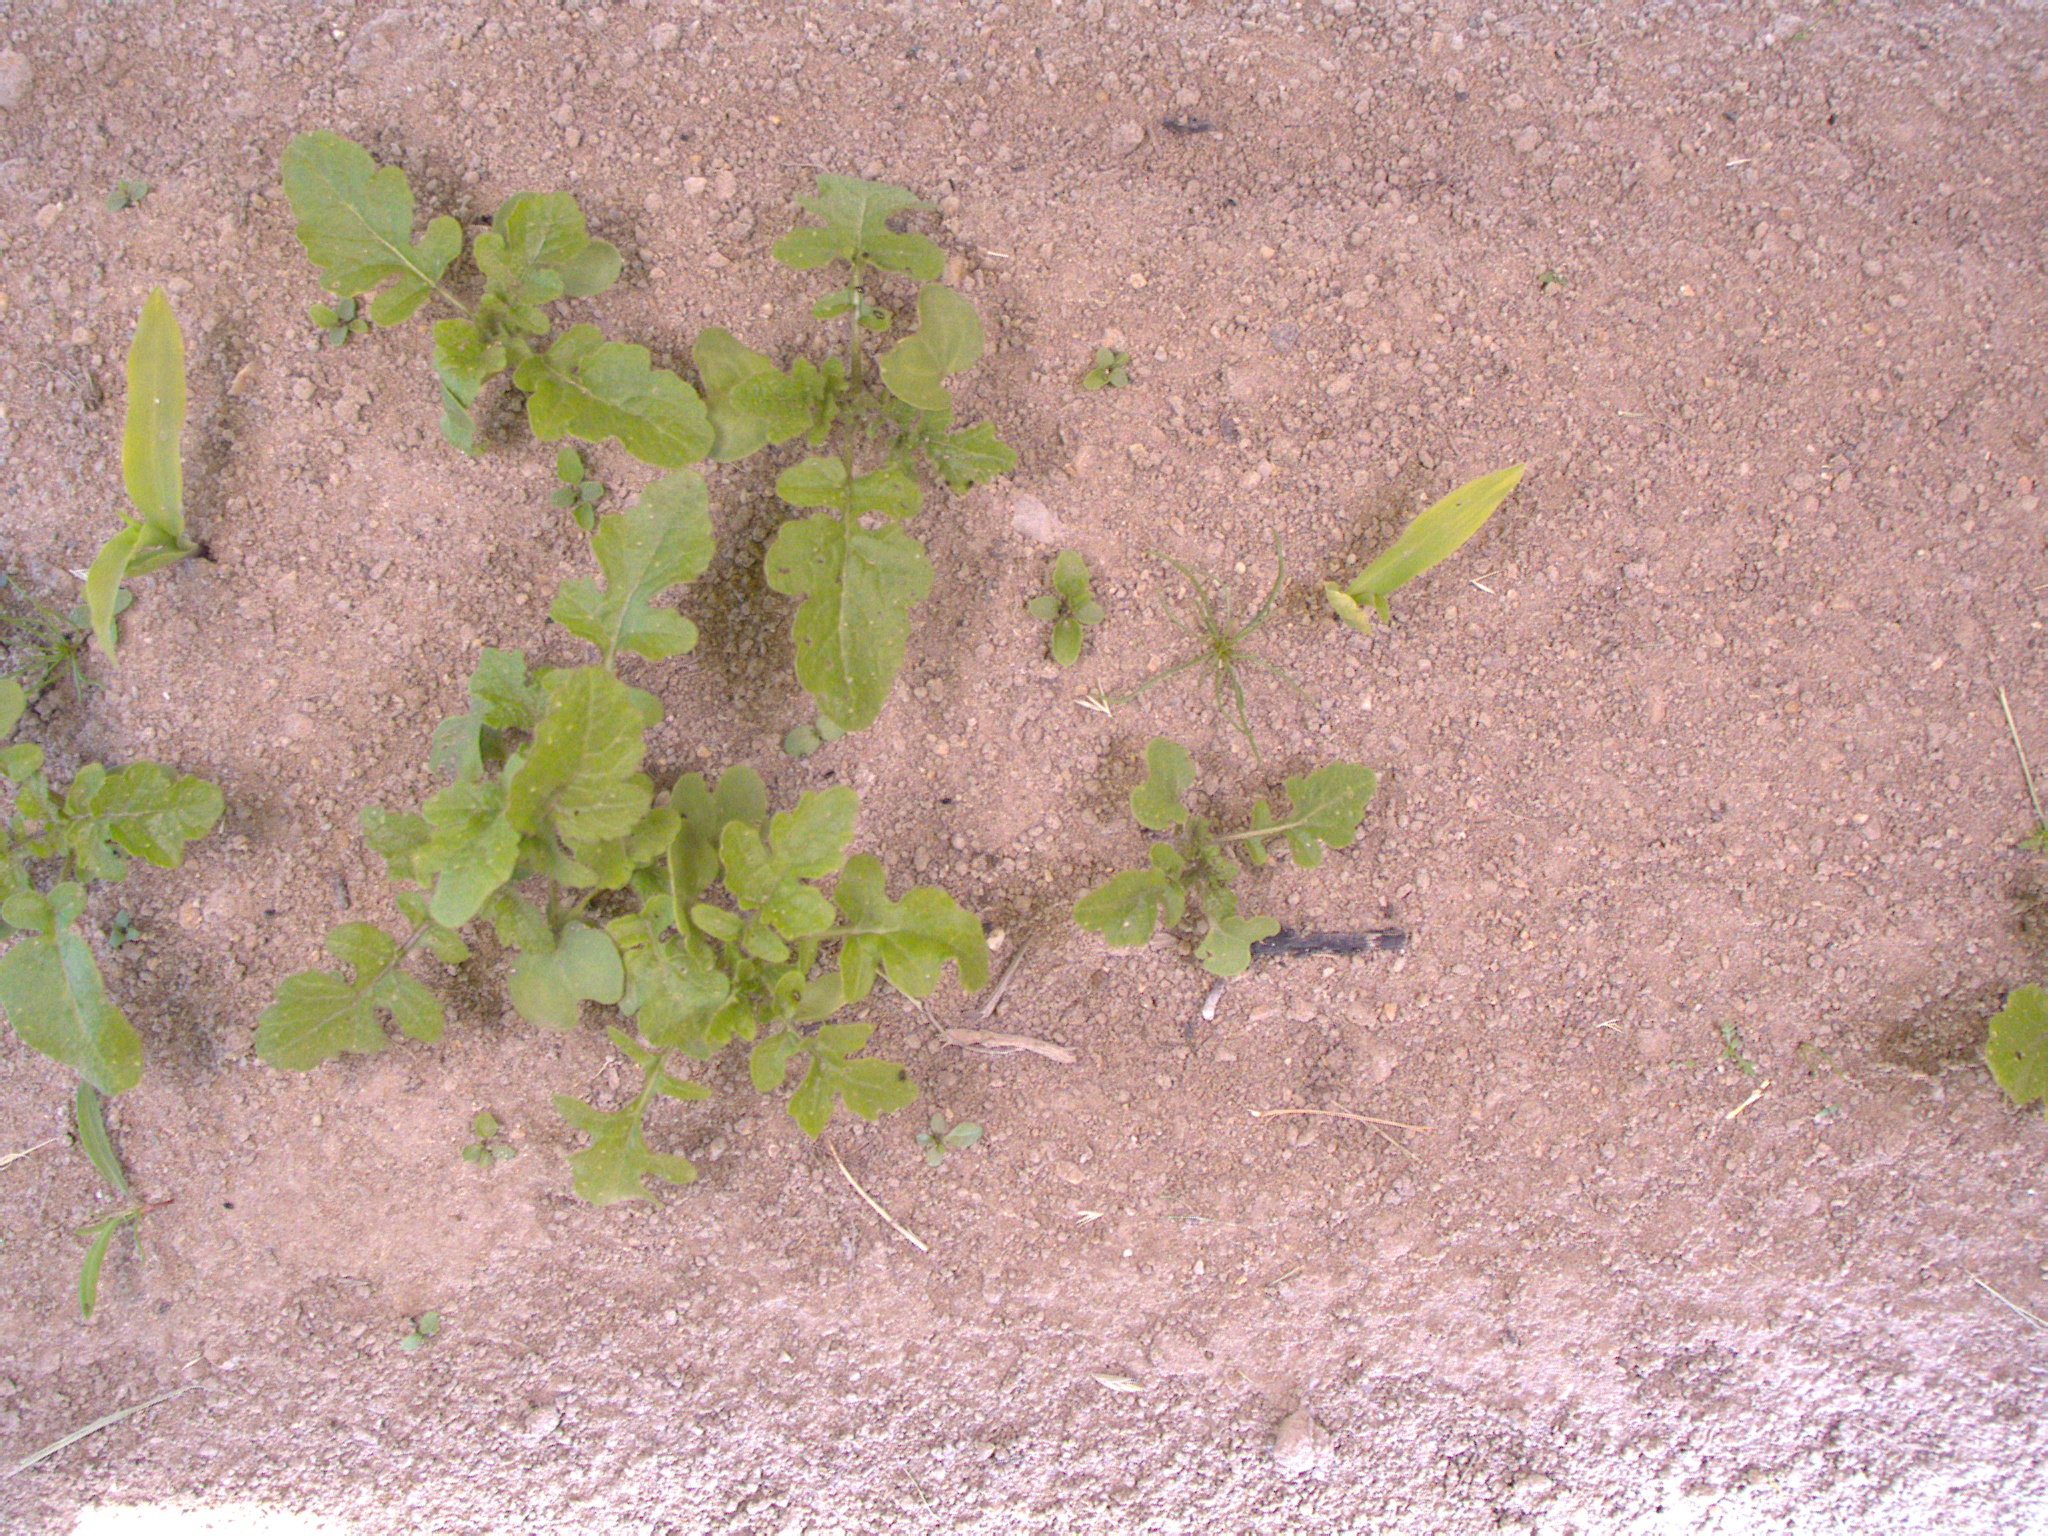
Crop: maize
Objects: maize, maize, stem_maize, stem_maize